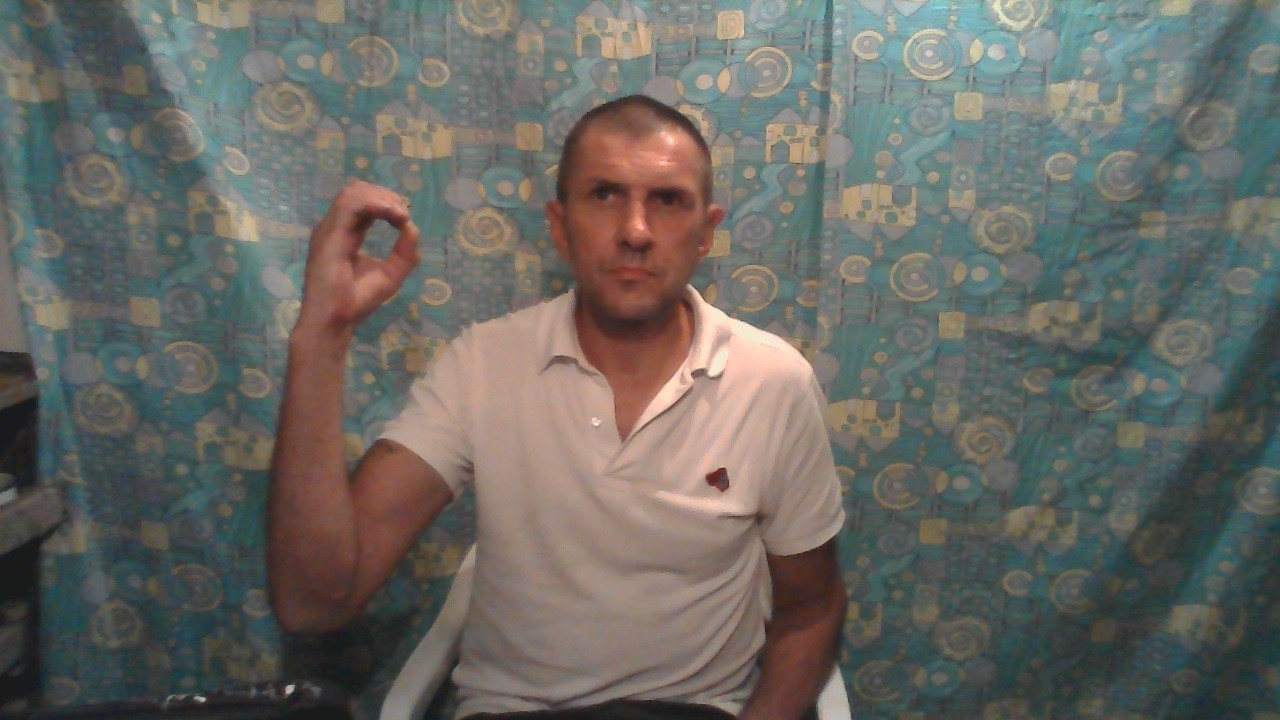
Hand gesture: grip